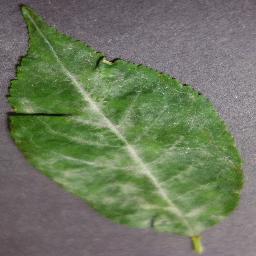
Label: Cherry___Powdery_mildew